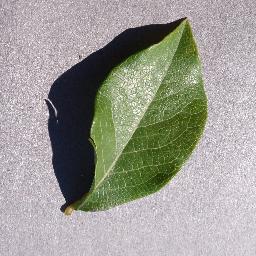
Label: Blueberry___healthy